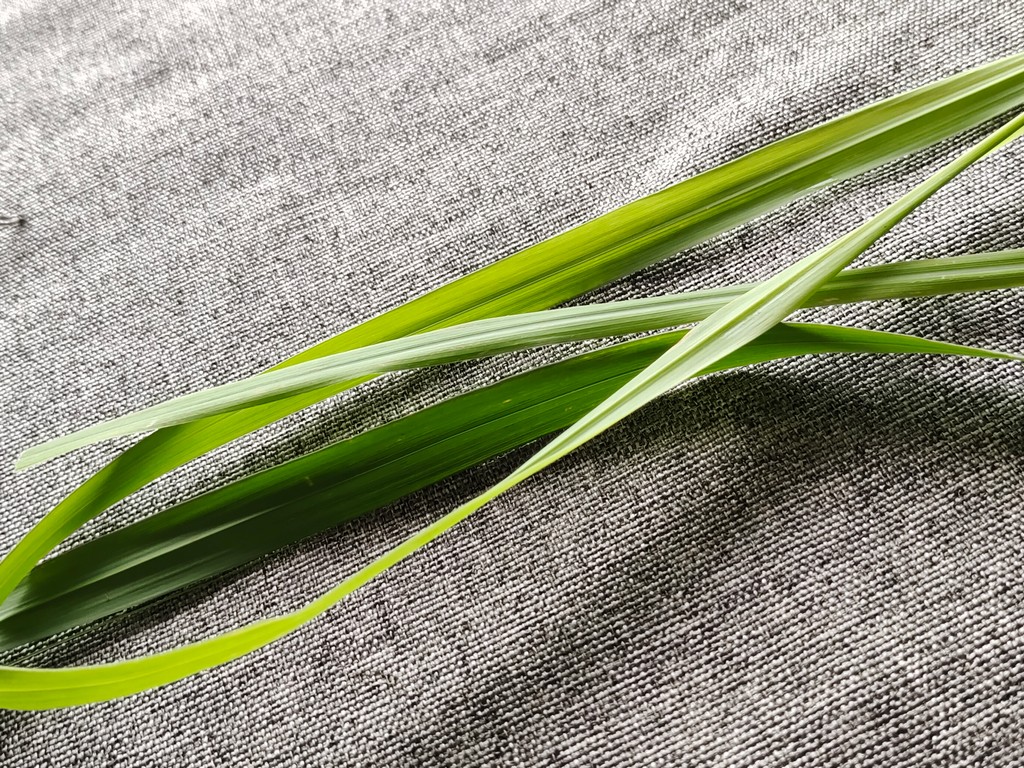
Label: Healthy